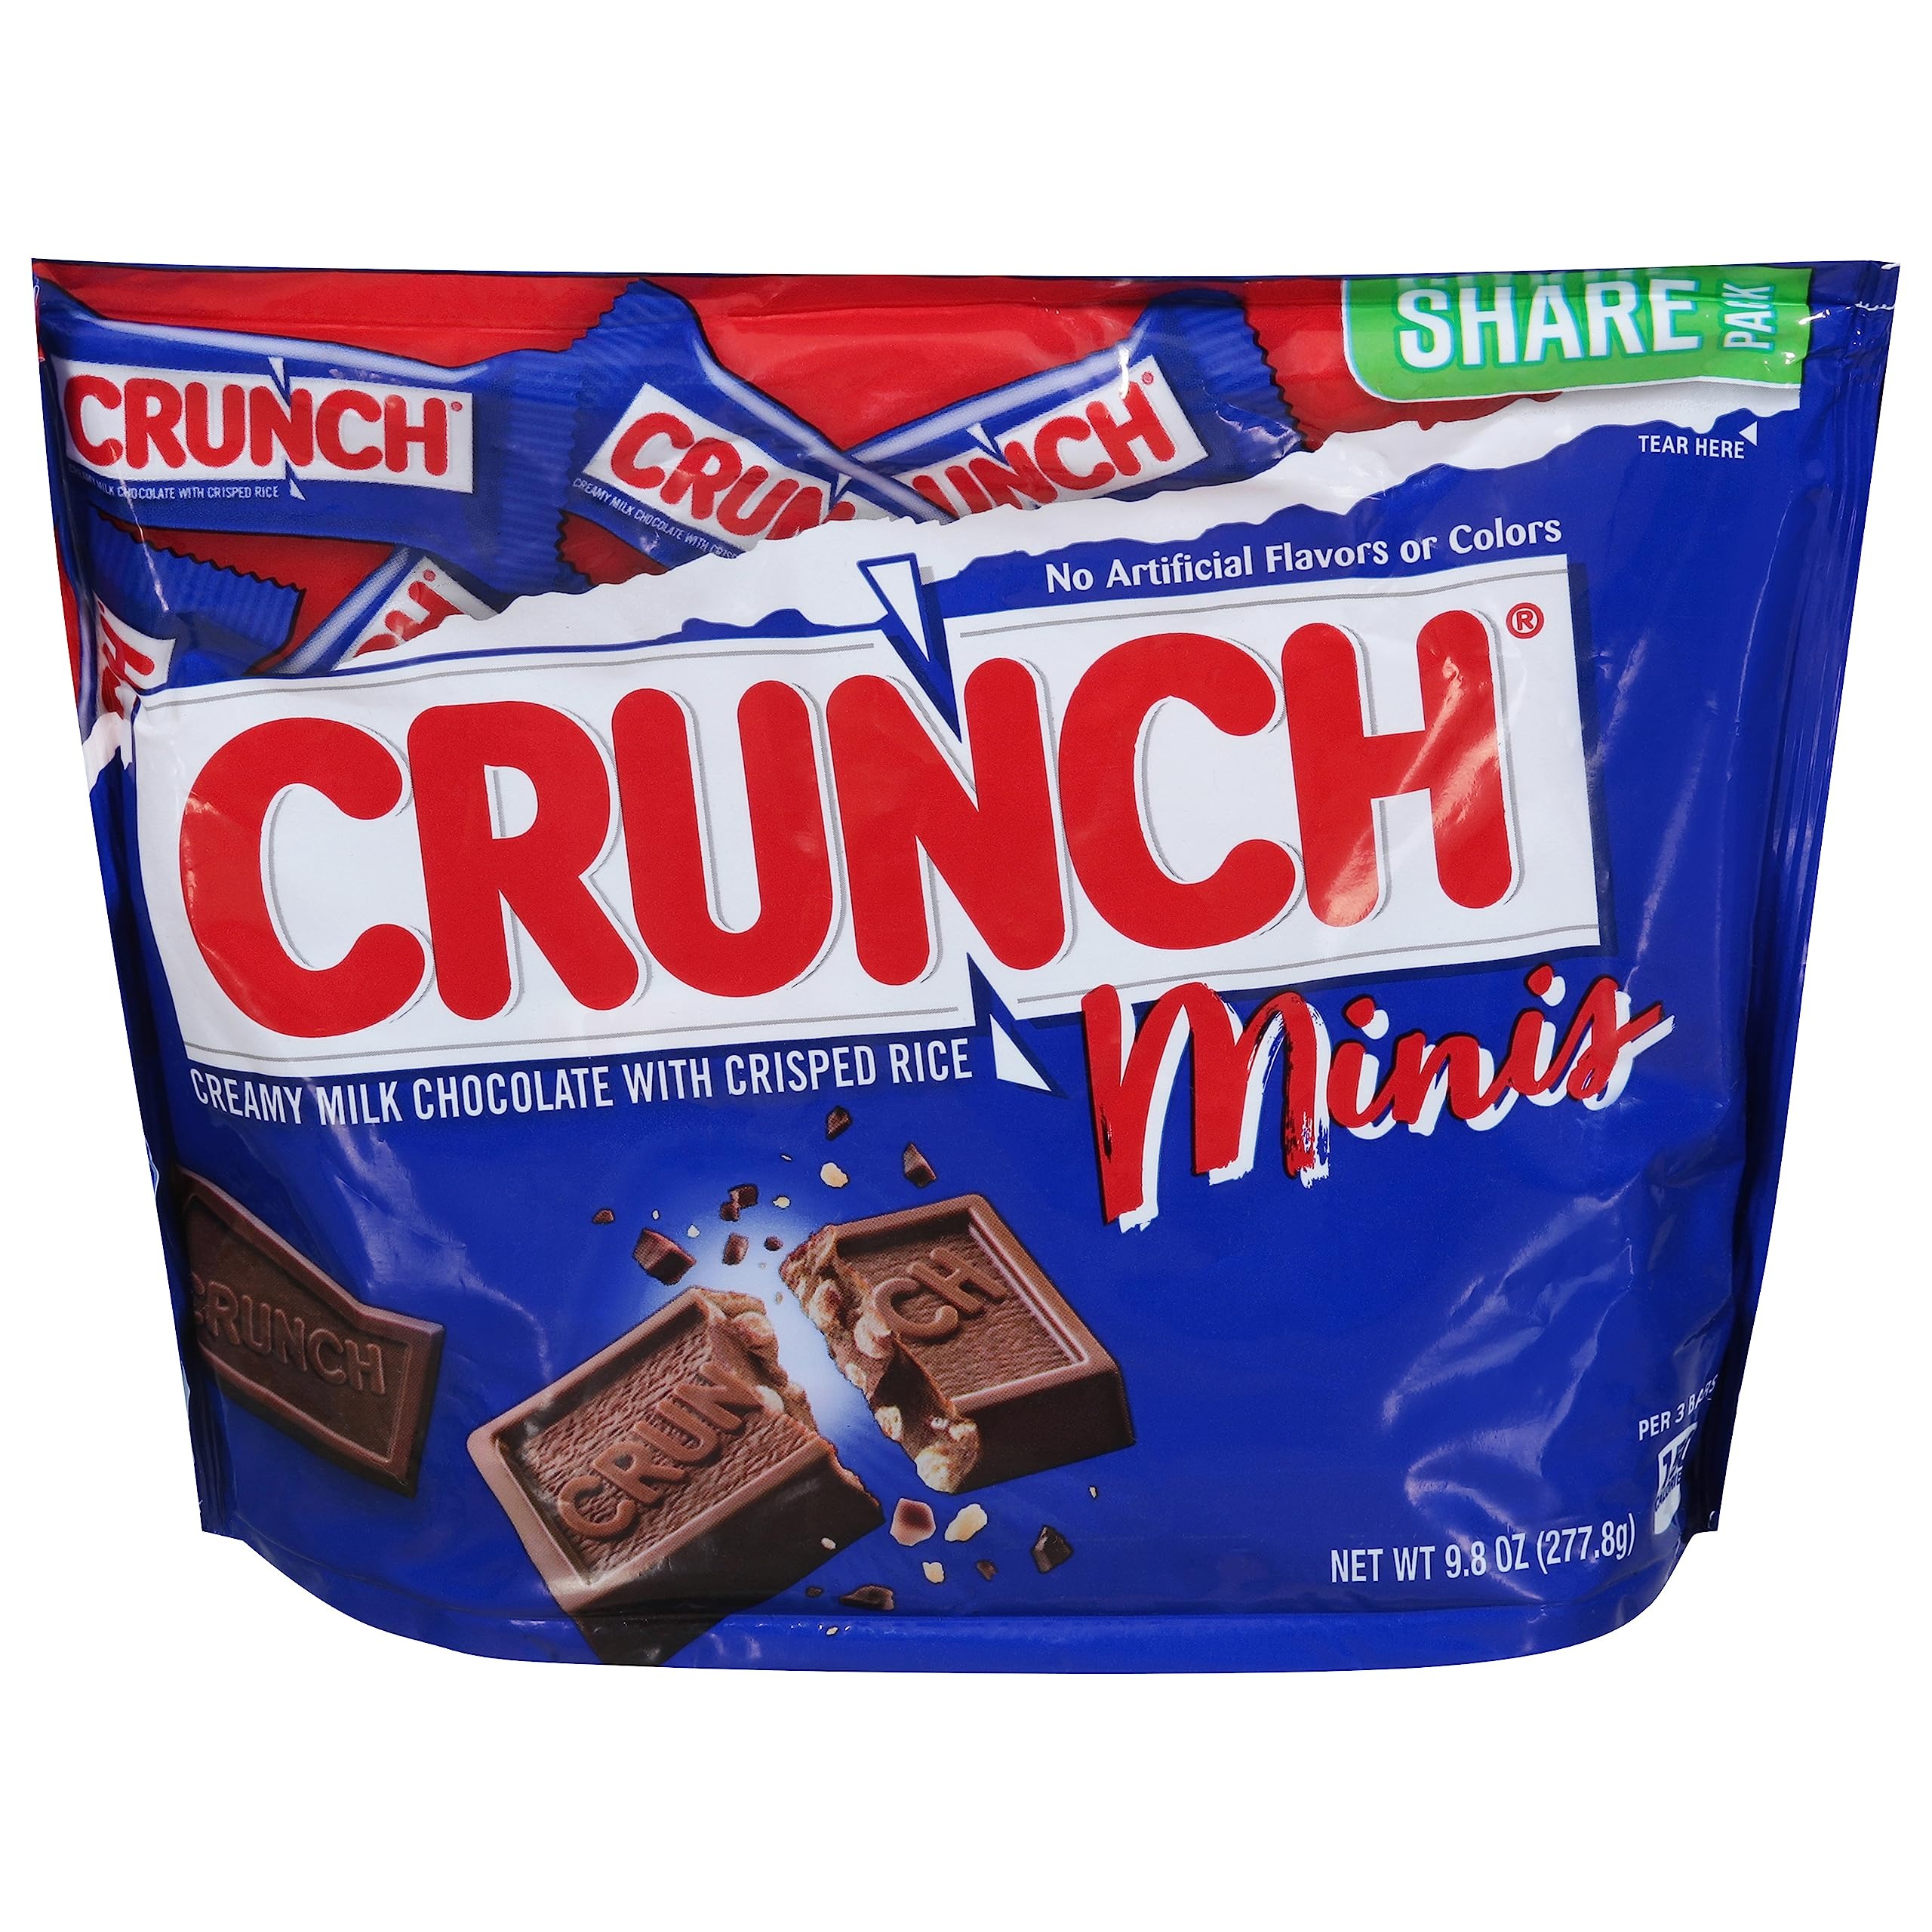
Item Name: Nestle, Candy Crunch Minis, 9.8 Ounce
Product Description: No Artificial Flavors Or Colors. Per 3 Bars: 150 Calories.
Value: 9.8
Unit: Ounce

Price: 6.14